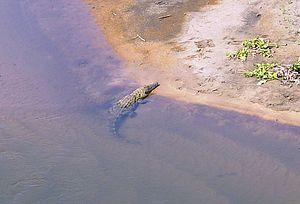
La Crocodile River est située dans la province du Mpumalanga en Afrique du Sud.